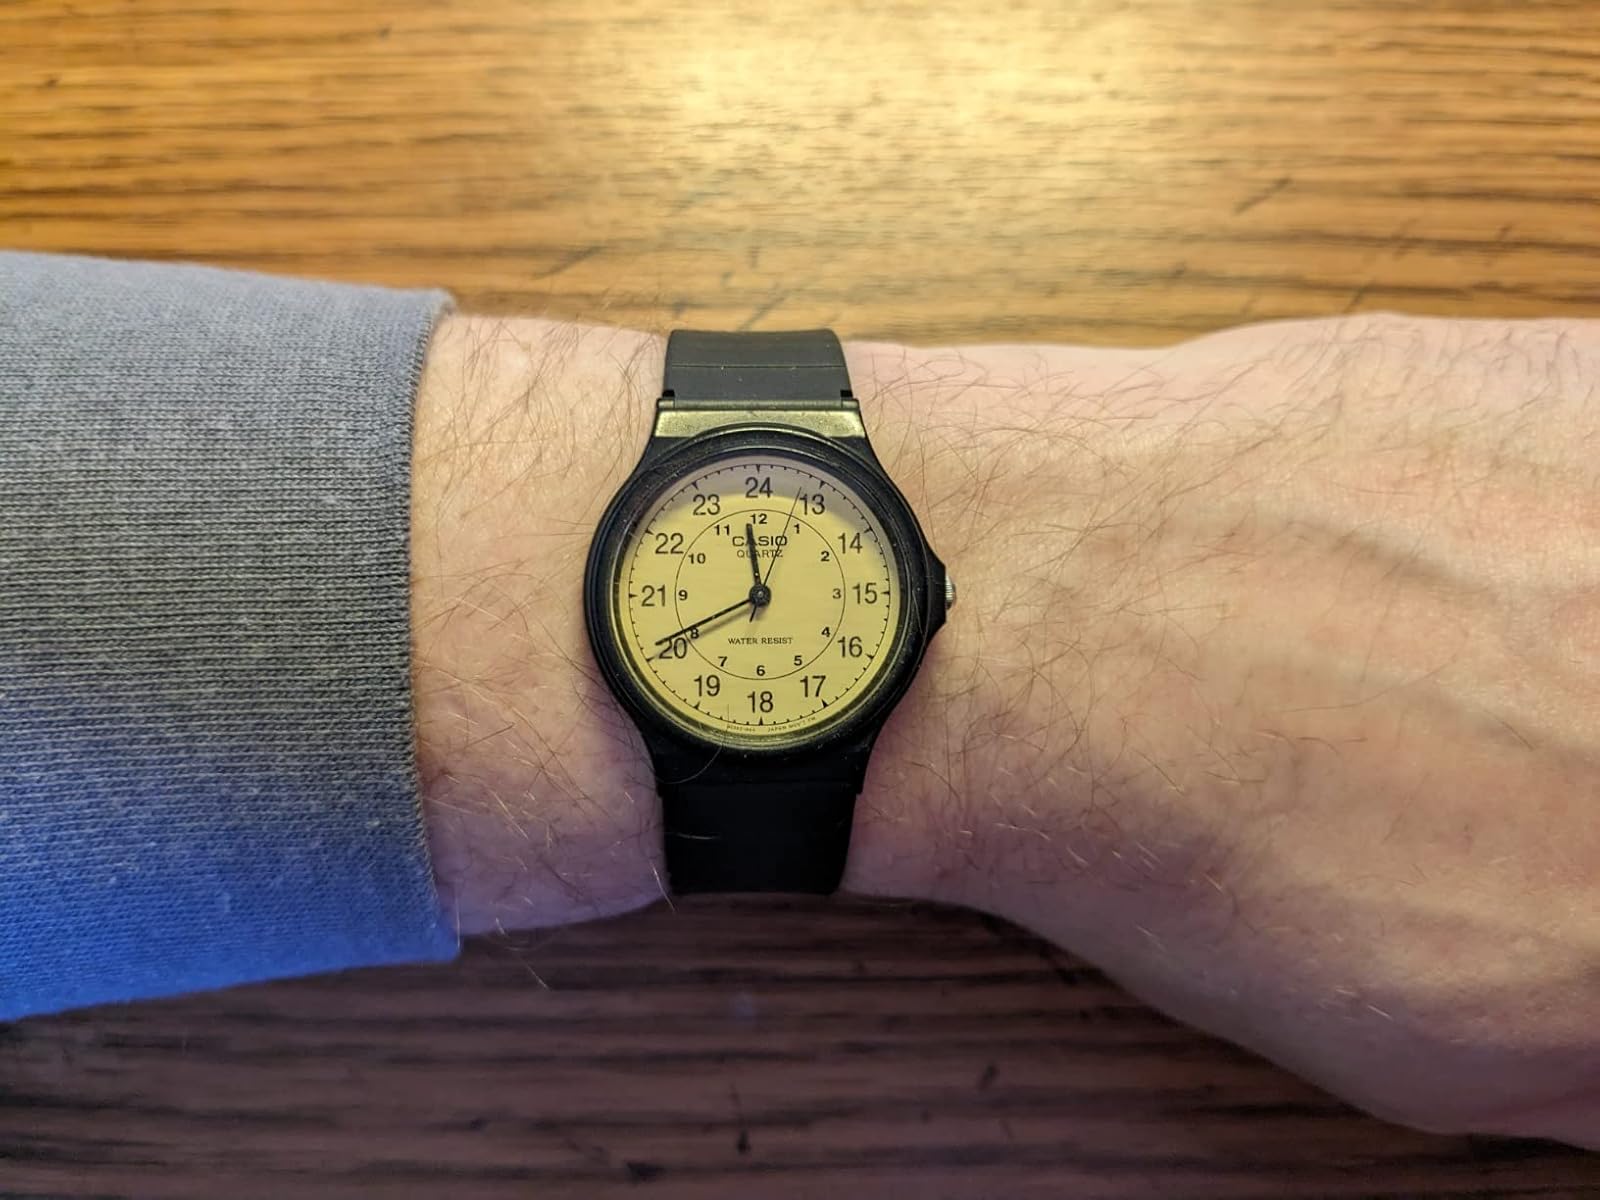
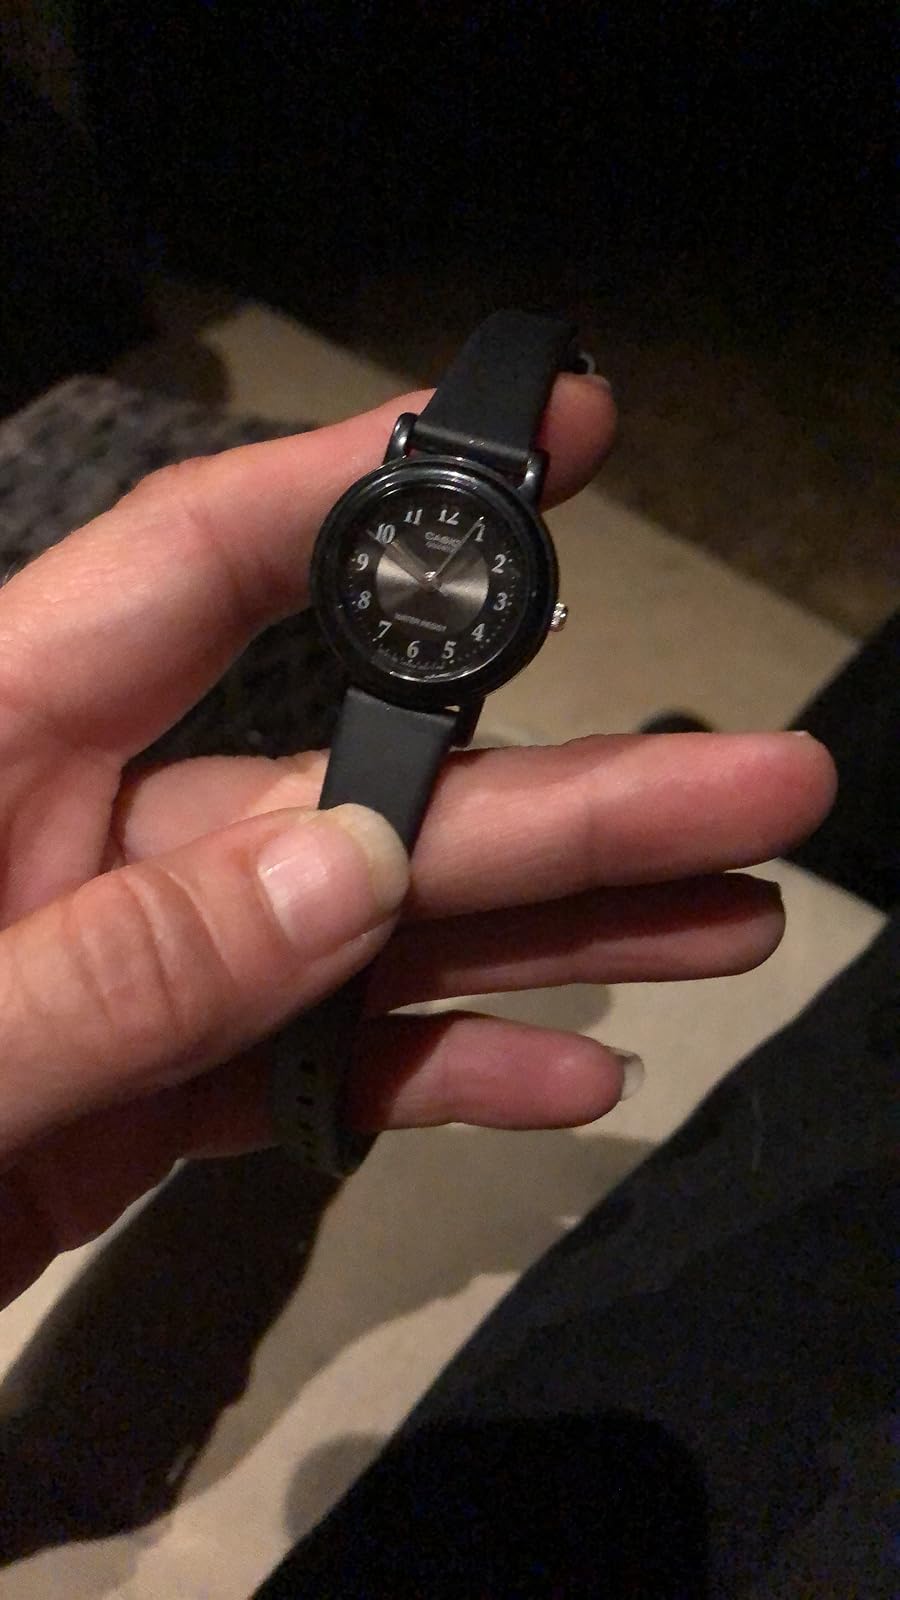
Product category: accessories_watch
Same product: no